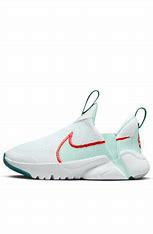
Brand: Nike
Model: Flex Plus